Funing big cake
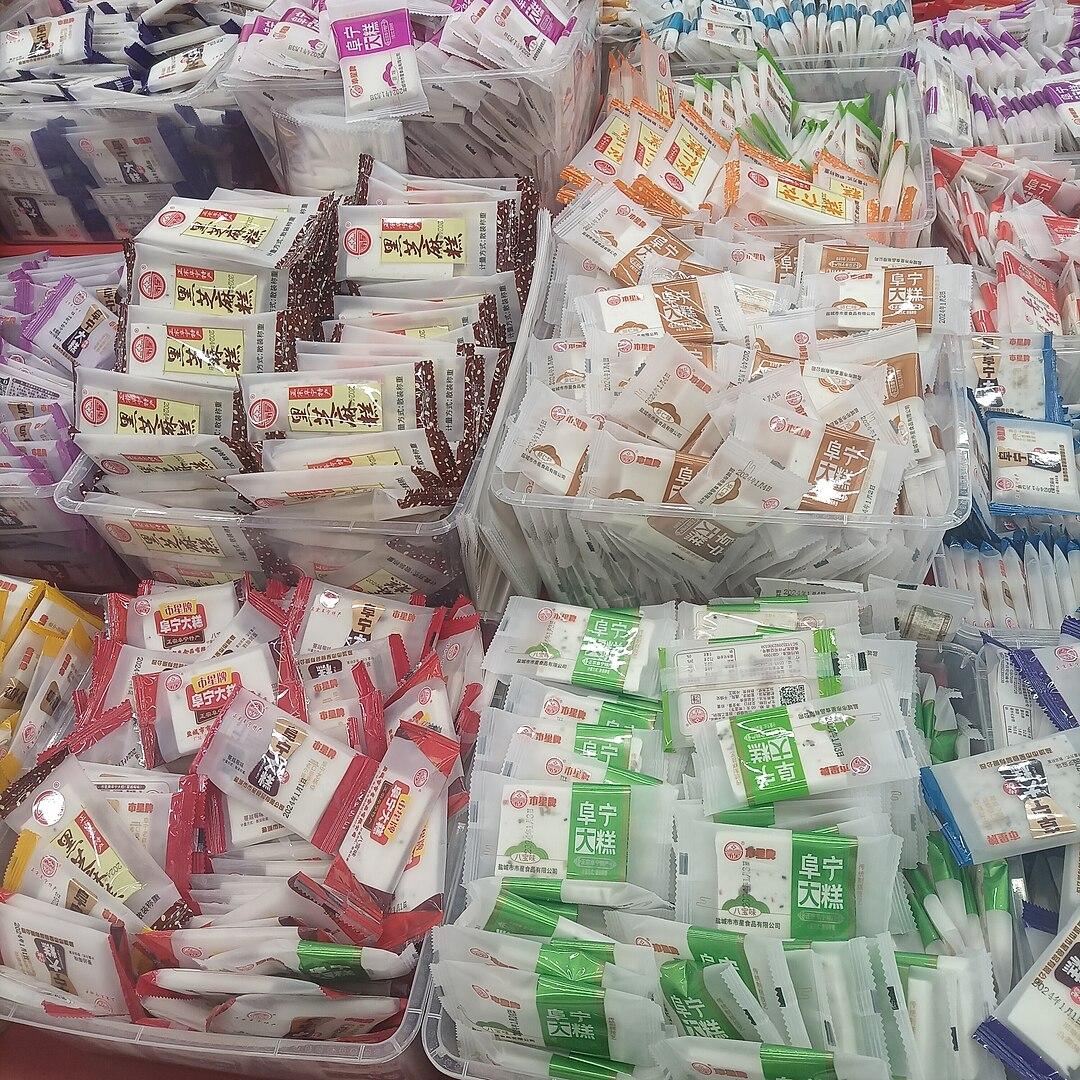
Also known as:
Category: cake (tea cake, fried cake)
Cuisine: Chinese
Associated cuisines: Chinese
Area: Jiangsu, Funing County
Countries: China
Region: Eastern Asia, , , ,
The dish traditionally use sticky rice, white sugar, and refined lard as  raw materials. Sometimes the dish also contains pine nuts, walnuts, or other ingredients as garnishes.